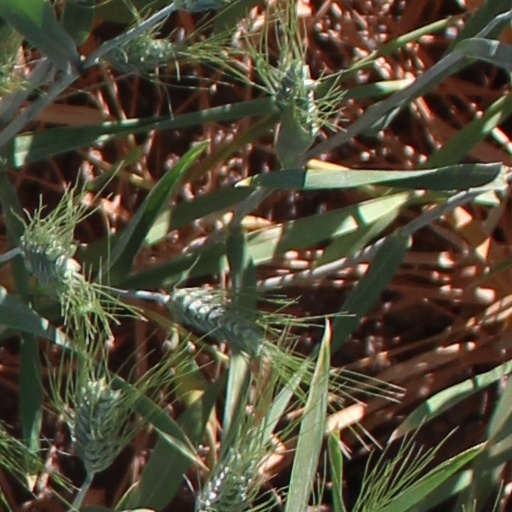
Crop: wheat